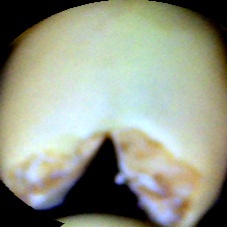
Label: Broken